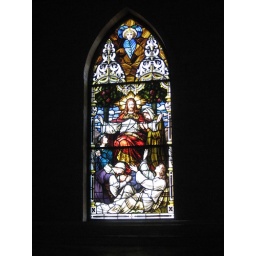
This is one of eight stained glass windows in the nave of the new church.